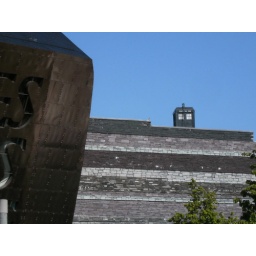
a blue police box on top of the Millennium Centre in Cardiff